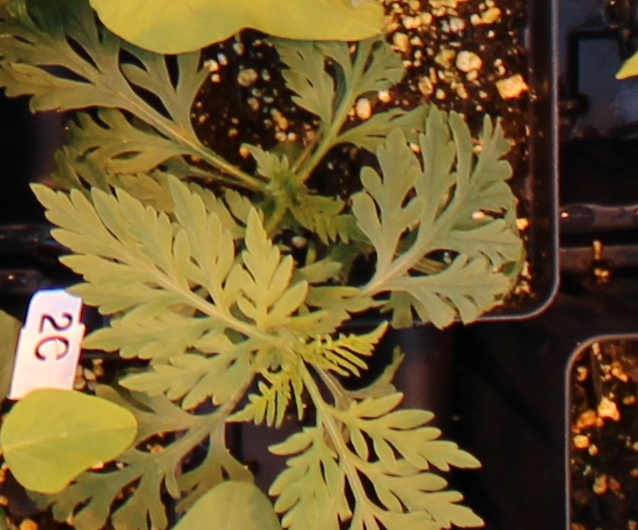
Label: Ragweed